PR1/Mathiasen Motorsports

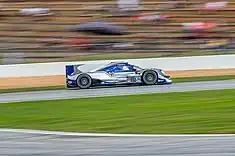

The team maintained their level of competitiveness as the series merged to form the United SportsCar Championship. In its opening season, the team finished fourth in the team's and driver's championships with duo Gunnar Jeannette and Frankie Montecalvo, collecting podium finishes at Watkins Glen and Petit Le Mans. The 2015 began exceptionally for the team, taking class honors at both the 24 Hours of Daytona and 12 Hours of Sebring. Although retirements at the following two races at Laguna Seca and Detroit would derail the team's title chances, another class victory at Petit Le Mans, the second in team history, would see the team claim the North American Endurance Cup title in the PC class. In 2016, the team mounted their strongest title challenge yet, claiming the North American Endurance Cup for the second year running, but missing out on the PC class title on a races won tiebreaker with Starworks Motorsport.